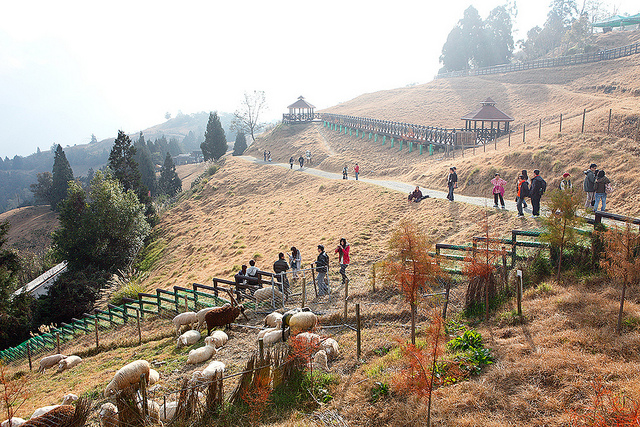
user: Given an image and a question. Answer the question in a short answer. Question: What example of good exercise is displayed in this image? Short Answer:
assistant: walk